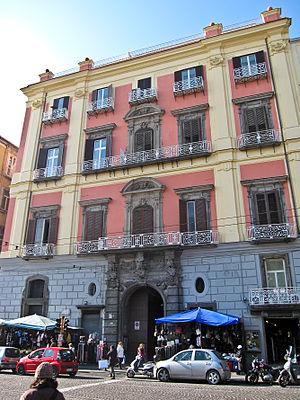
Le palazzo Ruffo di Bagnara est un palais du centre historique de Naples situé piazza Dante.